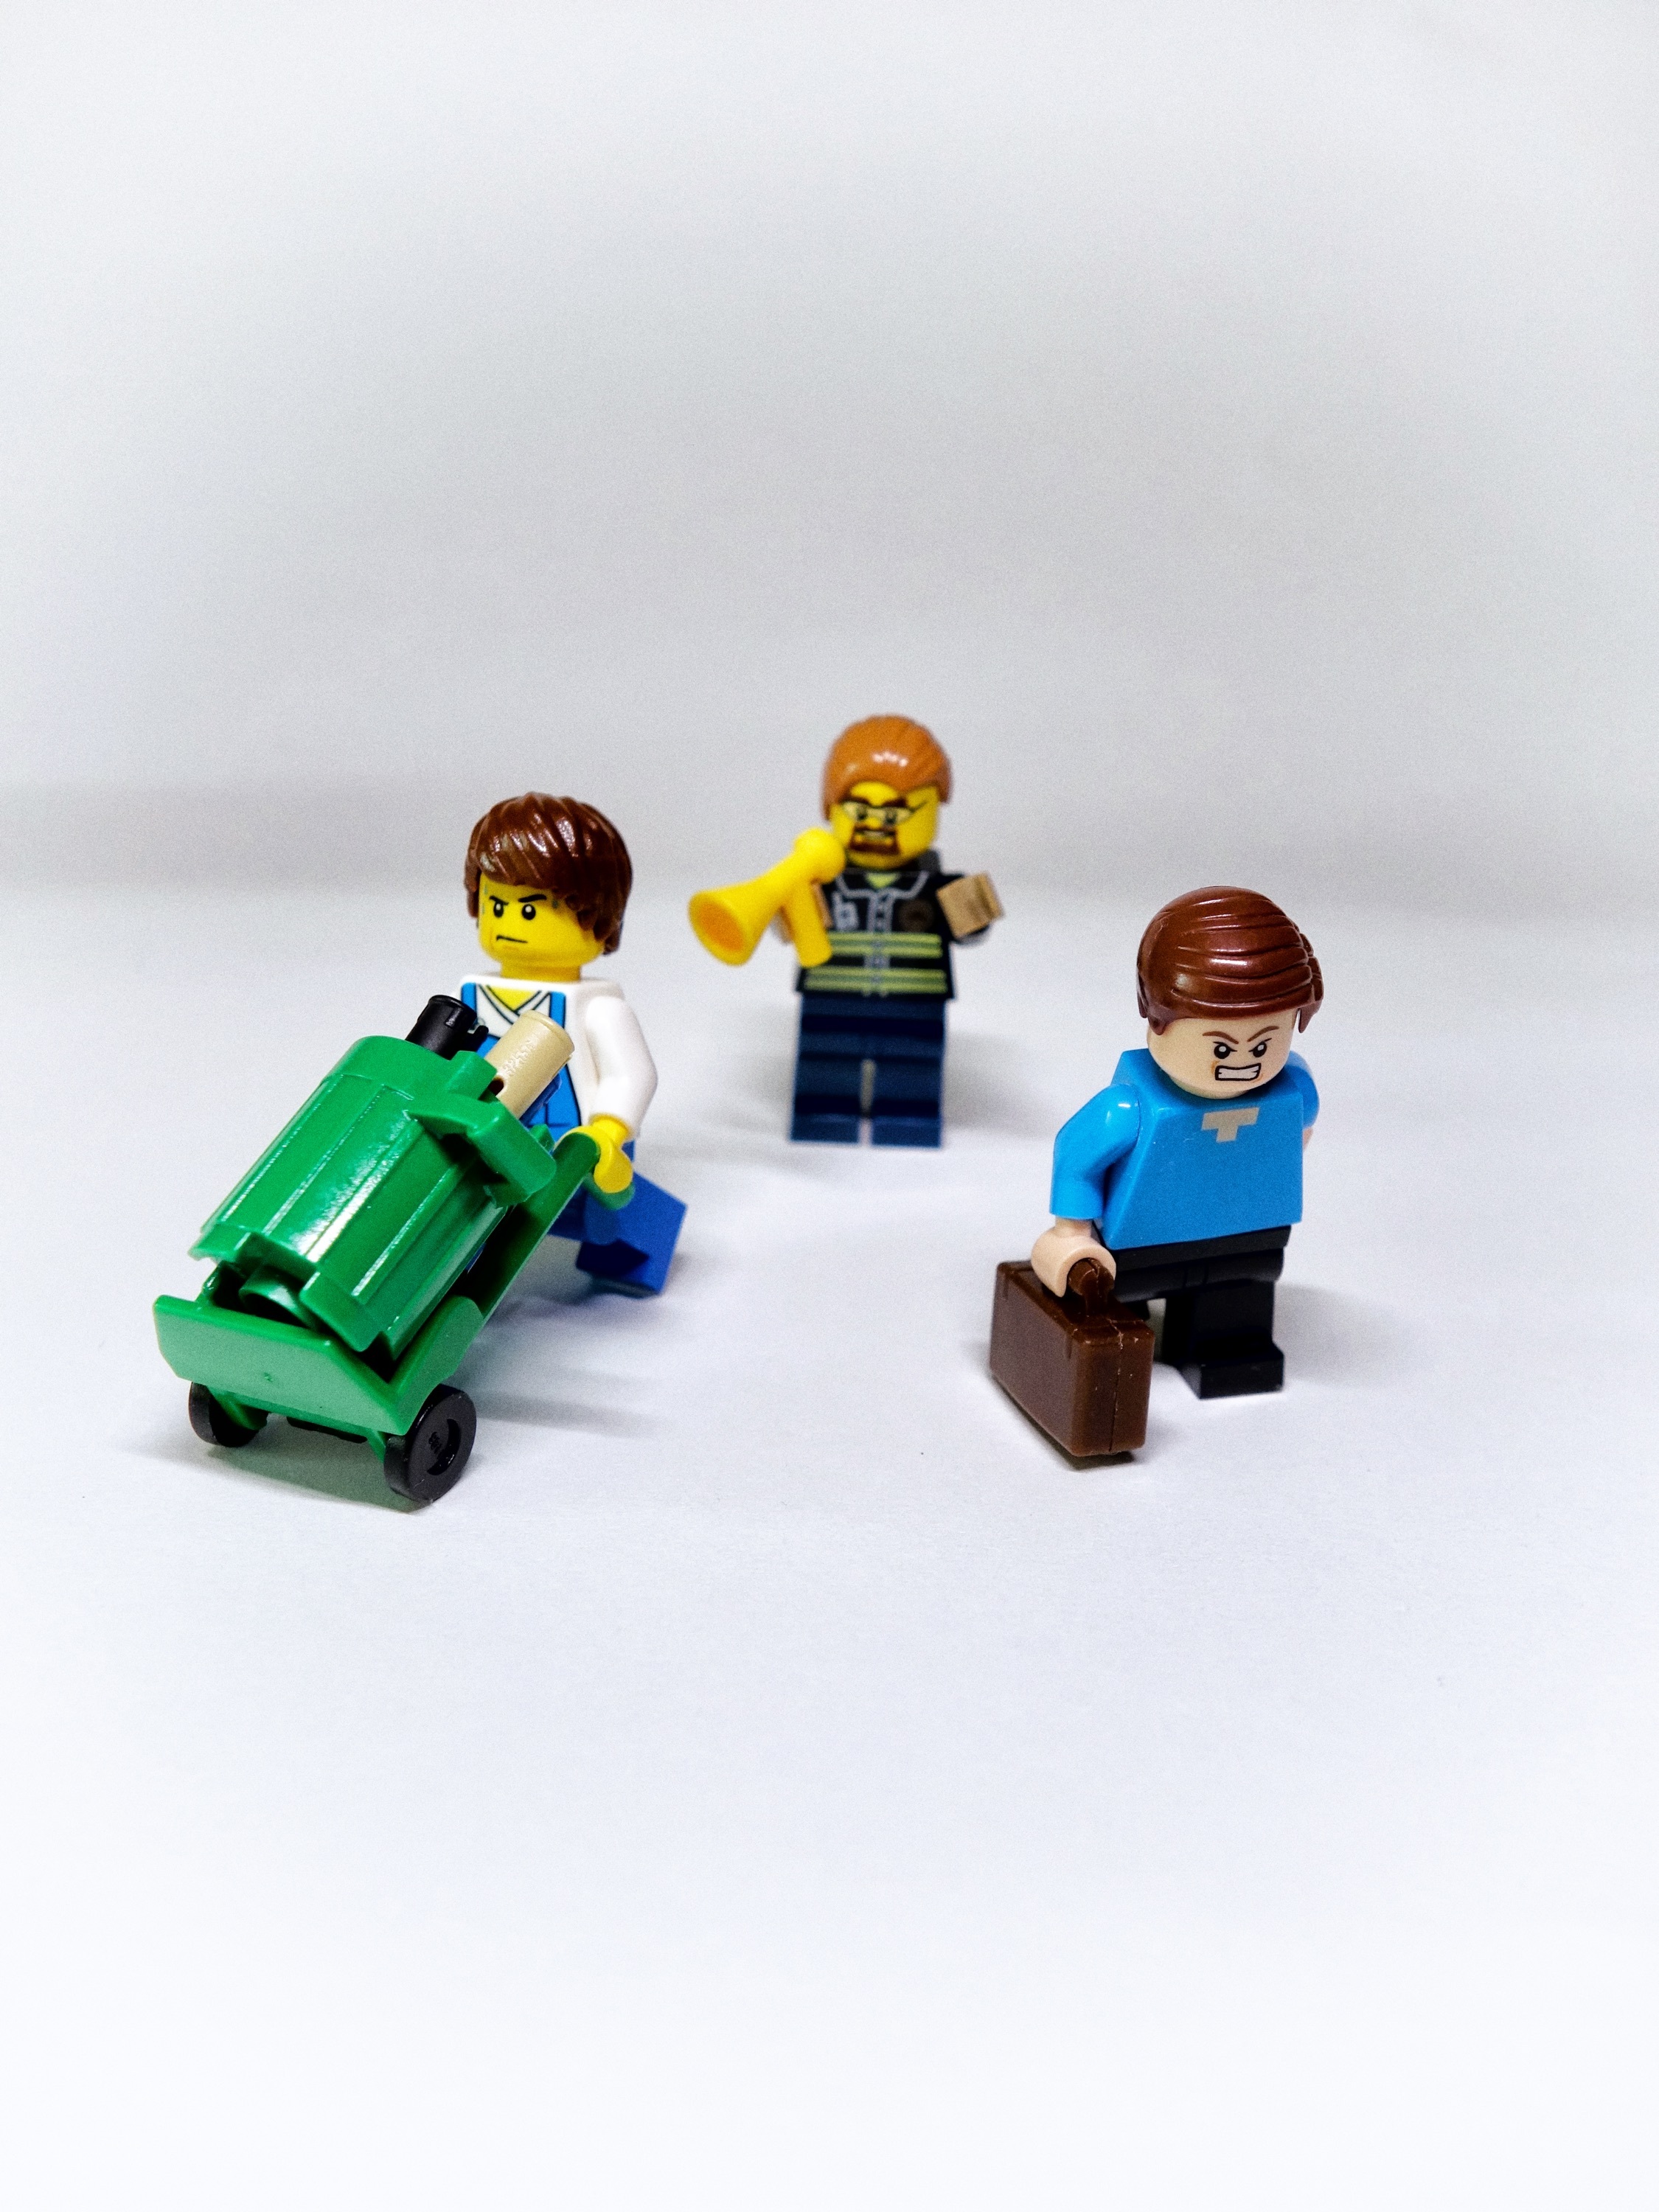
model, toy, figurine, lego, days, labor, practice, unfair labor, employ